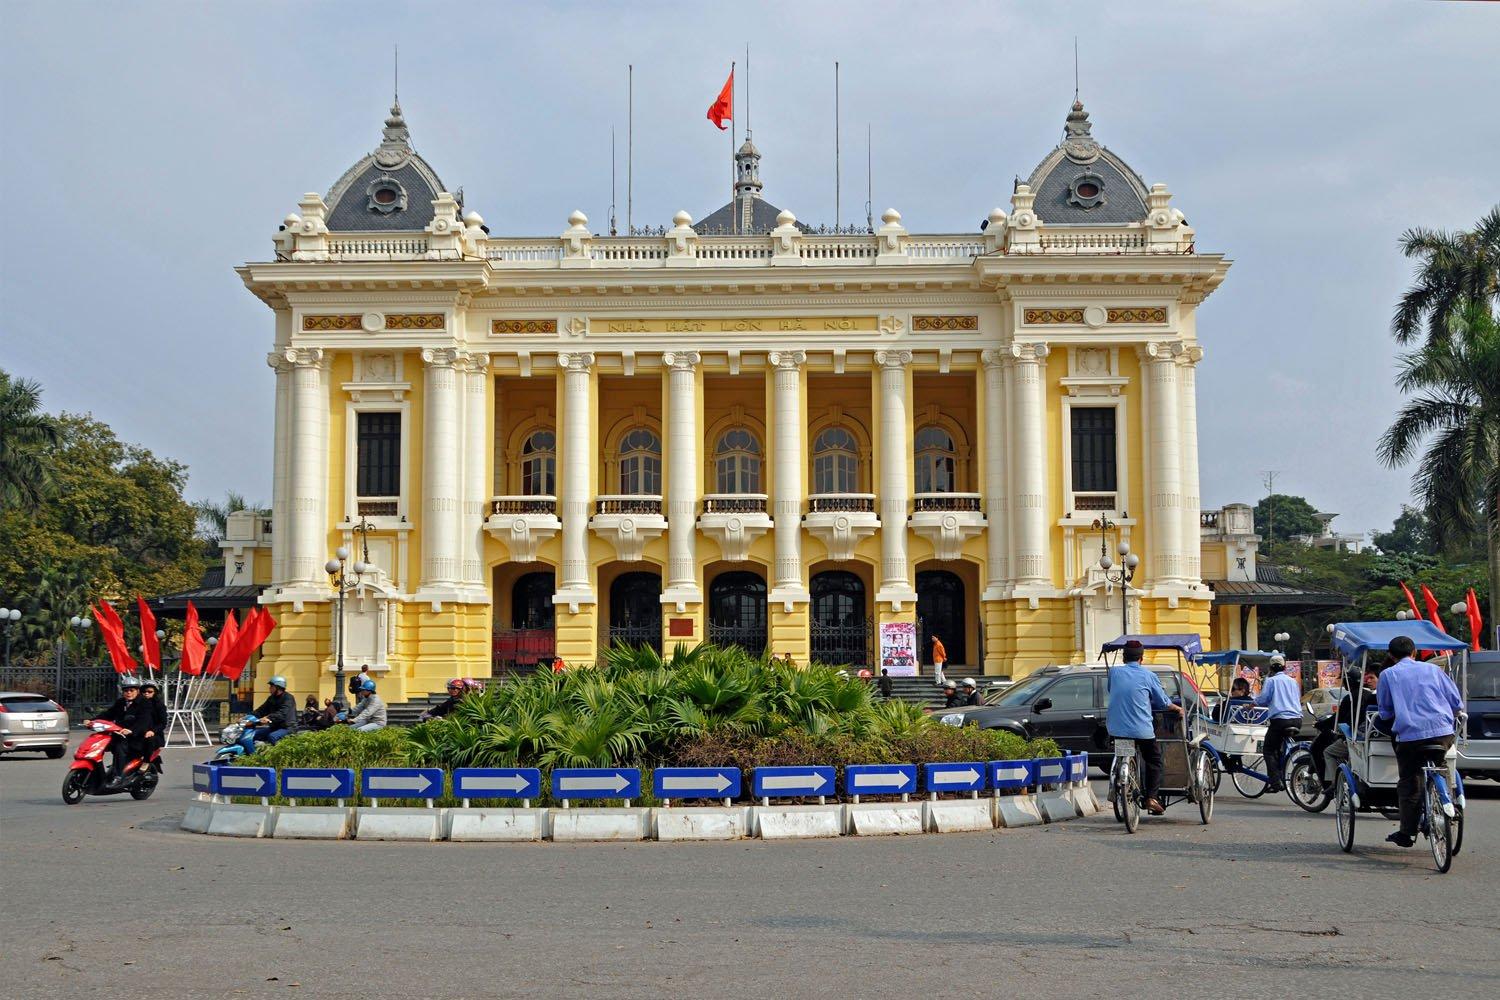
trên đỉnh căn nhà cắm một lá cờ